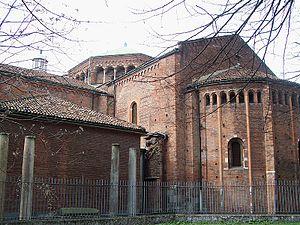
Mediolanum est le nom du site de la ville actuelle de Milan en Italie à l'époque de la Rome antique.